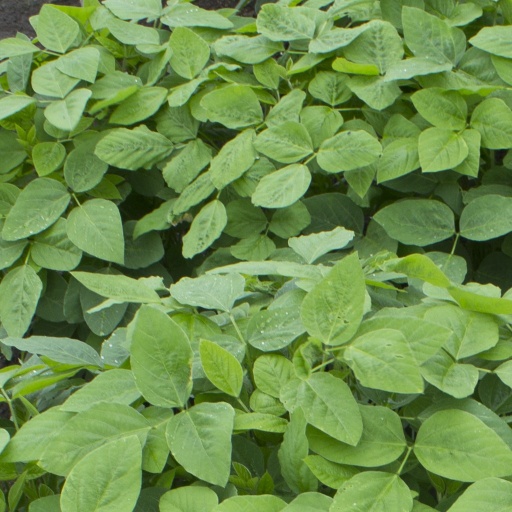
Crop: soybean